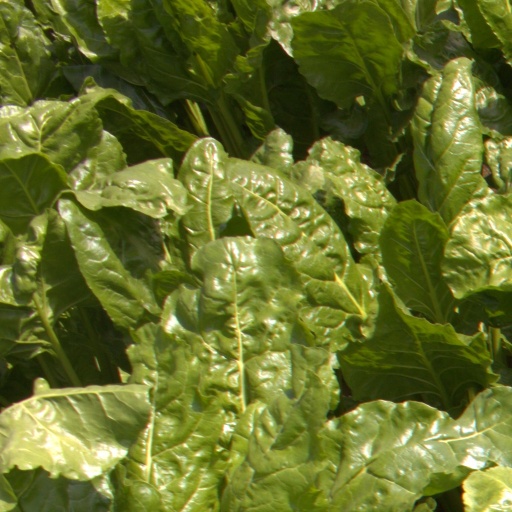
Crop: sugar beet